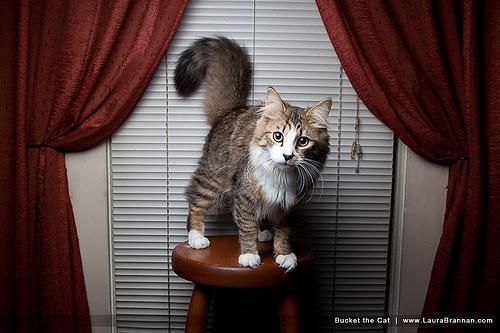
Maine Coon